History of Qatar

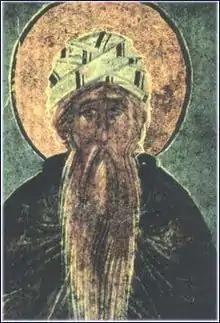
Isaac of Nineveh, sometimes referred to as 'Isaac of Qatar', was born in Beth Qatraye

Under the Sasanid reign, many of the inhabitants in Eastern Arabia were introduced to Christianity after the religion was dispersed eastward by Mesopotamian Christians. Monasteries were constructed in Qatar during this era, and further settlements were founded. During the latter part of the Christian era, Qatar was known by the Syriac name 'Beth Qatraye' (ܒܝܬ ܩܛܪܝܐ; "region of the Qataris"). A variant of this was 'Beth Catara'. The region also included Bahrain, Tarout Island, Al-Khatt, and Al-Hasa. The dioceses of Beth Qatraye did not form an ecclesiastical province, except for a short period during the mid-to-late seventh century. They were instead subject to the Metropolitan of Fars.